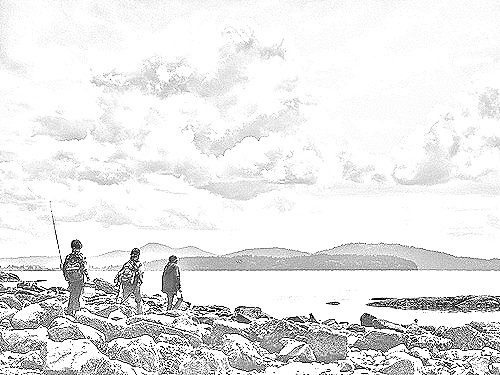
Portrait style: Sketch Portrait